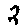
Label: 2